Li Lin (physicist)

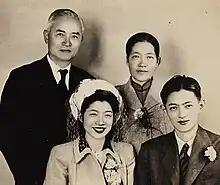
Li and Tsou at their wedding, with her parents Li Siguang and Xu Shulin

Li was born Li Xizhi in Beijing on 31 October 1923, with her ancestral home in Huanggang, Hubei Province. Her father Li Siguang (J. S. Lee) was a renowned geologist and professor at Peking University, and her mother Xu Shubin was a pianist and schoolteacher. Her father was of Mongol descent, whose grandfather was a Mongolian beggar who migrated to Hubei in search of a better livelihood. Her family originally had the Mongol surname "Kuli" or "Ku".